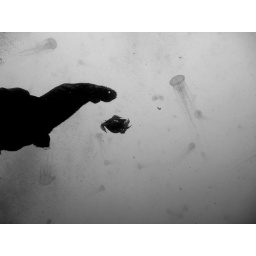
Spanish Dancer in the water column